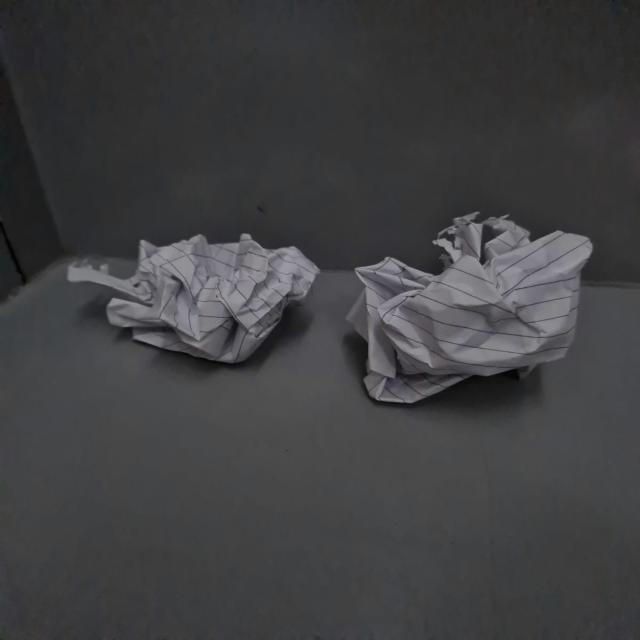
Label: tissues